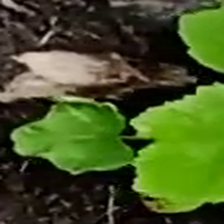
Weed species: Little_Mallow(Malva parviflora)